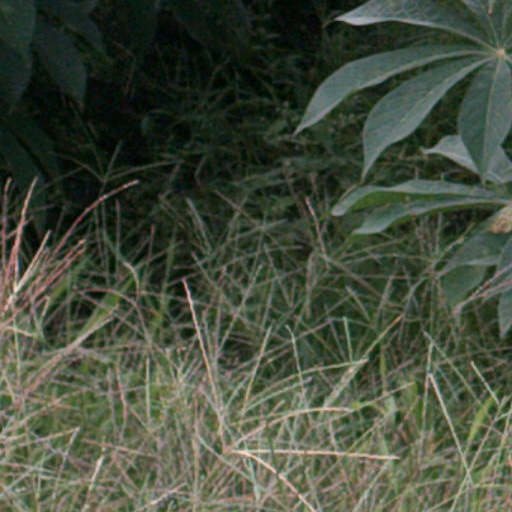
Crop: cassava